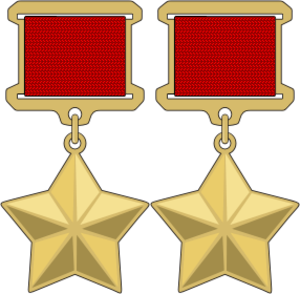
Vladimir Konstantinovich Kokkinaki était un pilote d'essai soviétique, qui a testé 40 appareils différents (dont les Iliouchine DB-3, Il-2 et Il-28). Il est notamment connu pour avoir établi vingt-deux records mondiaux en aéronautique, et pour avoir été le président de la Fédération aéronautique internationale.